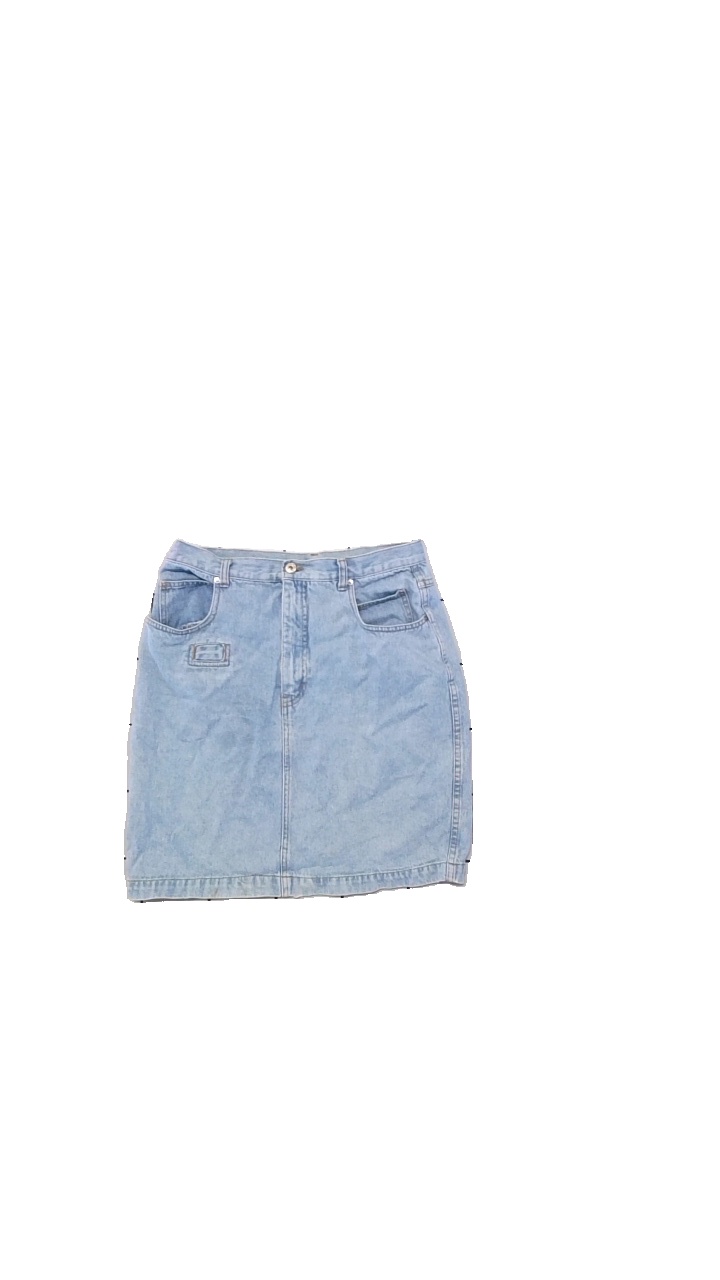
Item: Skirt (Ladies)
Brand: Missing
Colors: Blue
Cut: Regular
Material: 100%Bomull,cotton
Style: Denim
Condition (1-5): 3
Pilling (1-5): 4
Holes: Minor
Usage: Reuse
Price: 100-150